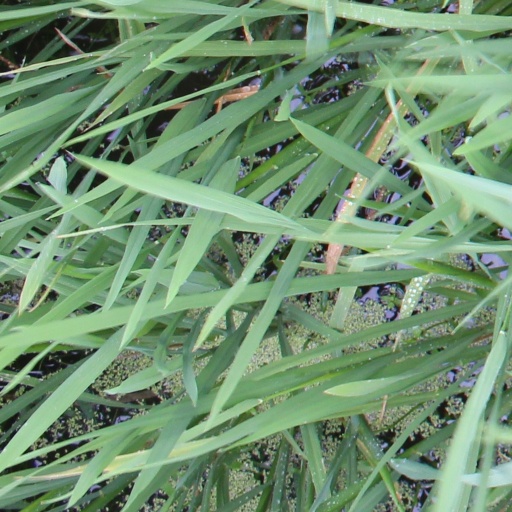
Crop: rice